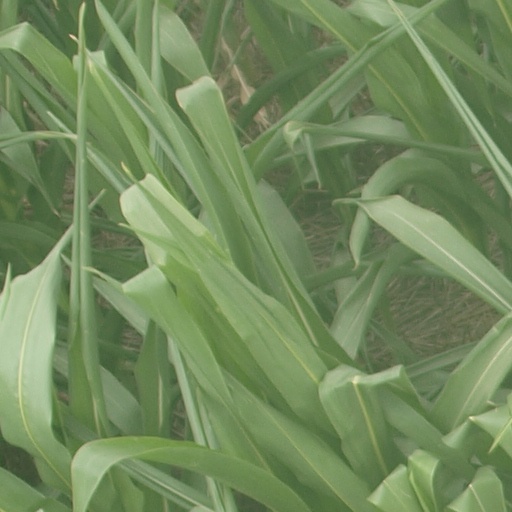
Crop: maize; corn